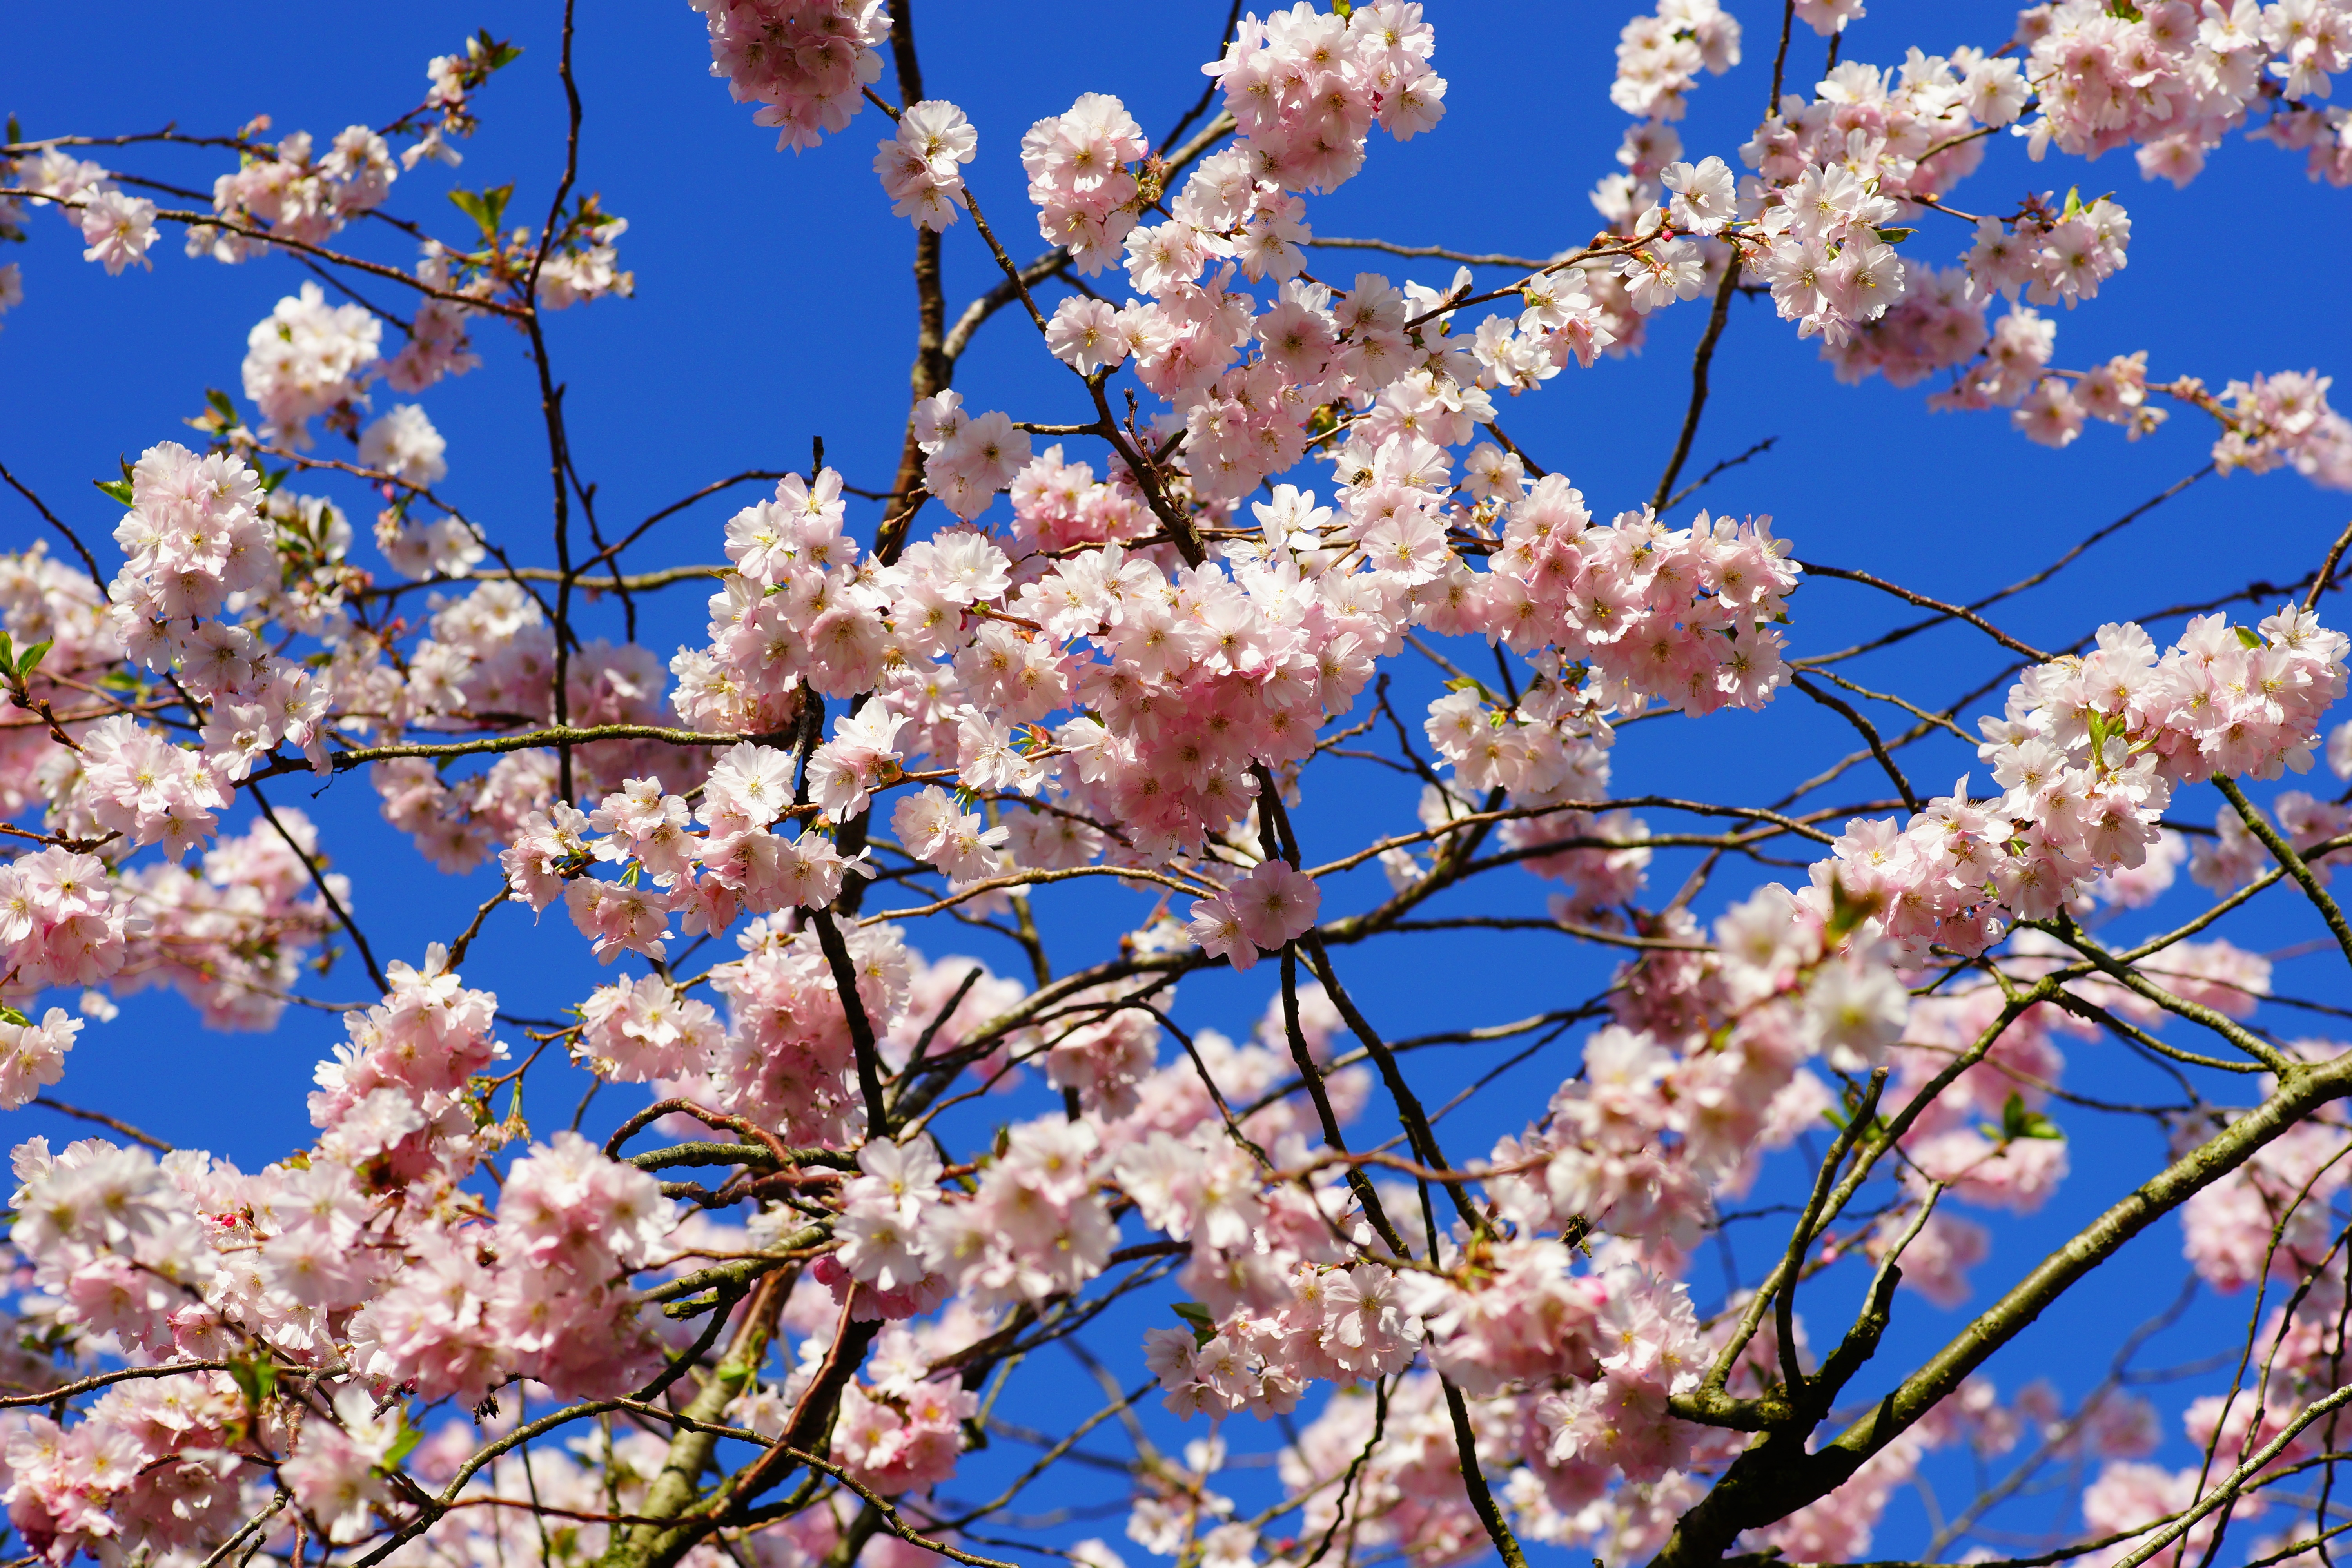
tree, branch, blossom, plant, flower, bloom, food, spring, produce, pink, season, cherry blossom, japanese, smell, tradition, bud, japanese cherry trees, prunus, cherry, ornamental plant, flowering plant, rose family, flowering twig, japanese cherry, rosaceae, prunus serrulata, japanese flowering cherry, ornamental cherry, oriental cherry, east asian cherry, grannenkirsche, yoshino cherry, yoshino, japanese culture